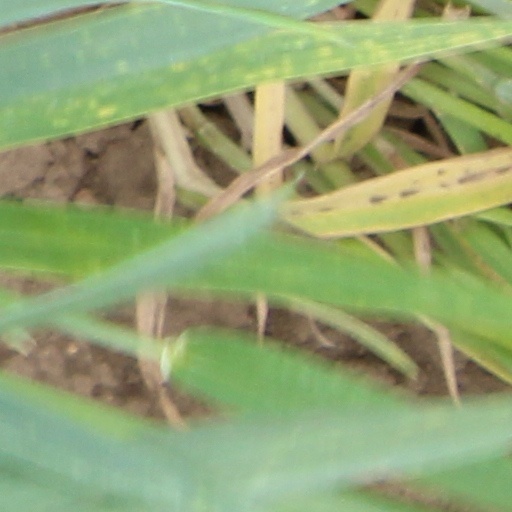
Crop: wheat